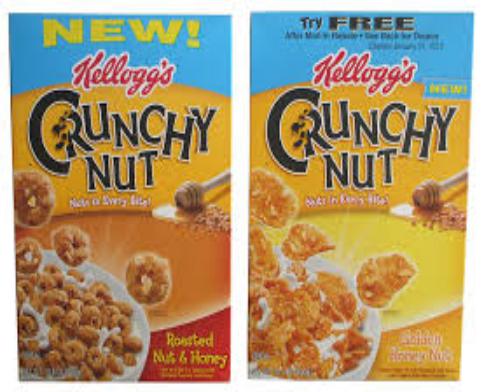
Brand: Crunchy Nut
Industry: Food